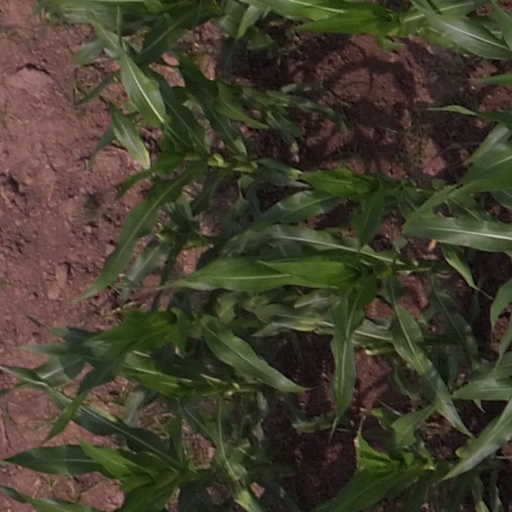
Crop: maize; corn